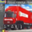
Label: truck